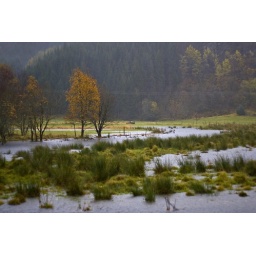
A flooded field in heavy rain. The little creek has grown to a river